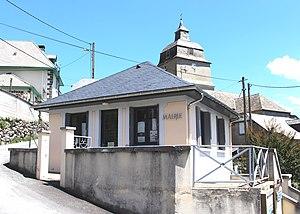
Mairie de Salles (Hautes-Pyrénées)
Salles est une commune française située dans le département des Hautes-Pyrénées, en région Occitanie.